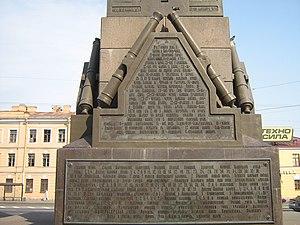
Saint-Pétersbourg. Izmailovsky Perspective."